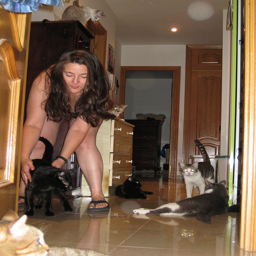
A woman in a room with multiple cats laying and walking around.
A young woman is picking a black cat up off of the floor.
A woman is reaching down for a black cat.
A lady attempting to carry a black cat in the same room as two other cats.
a person picking up a cat walking on the floor.